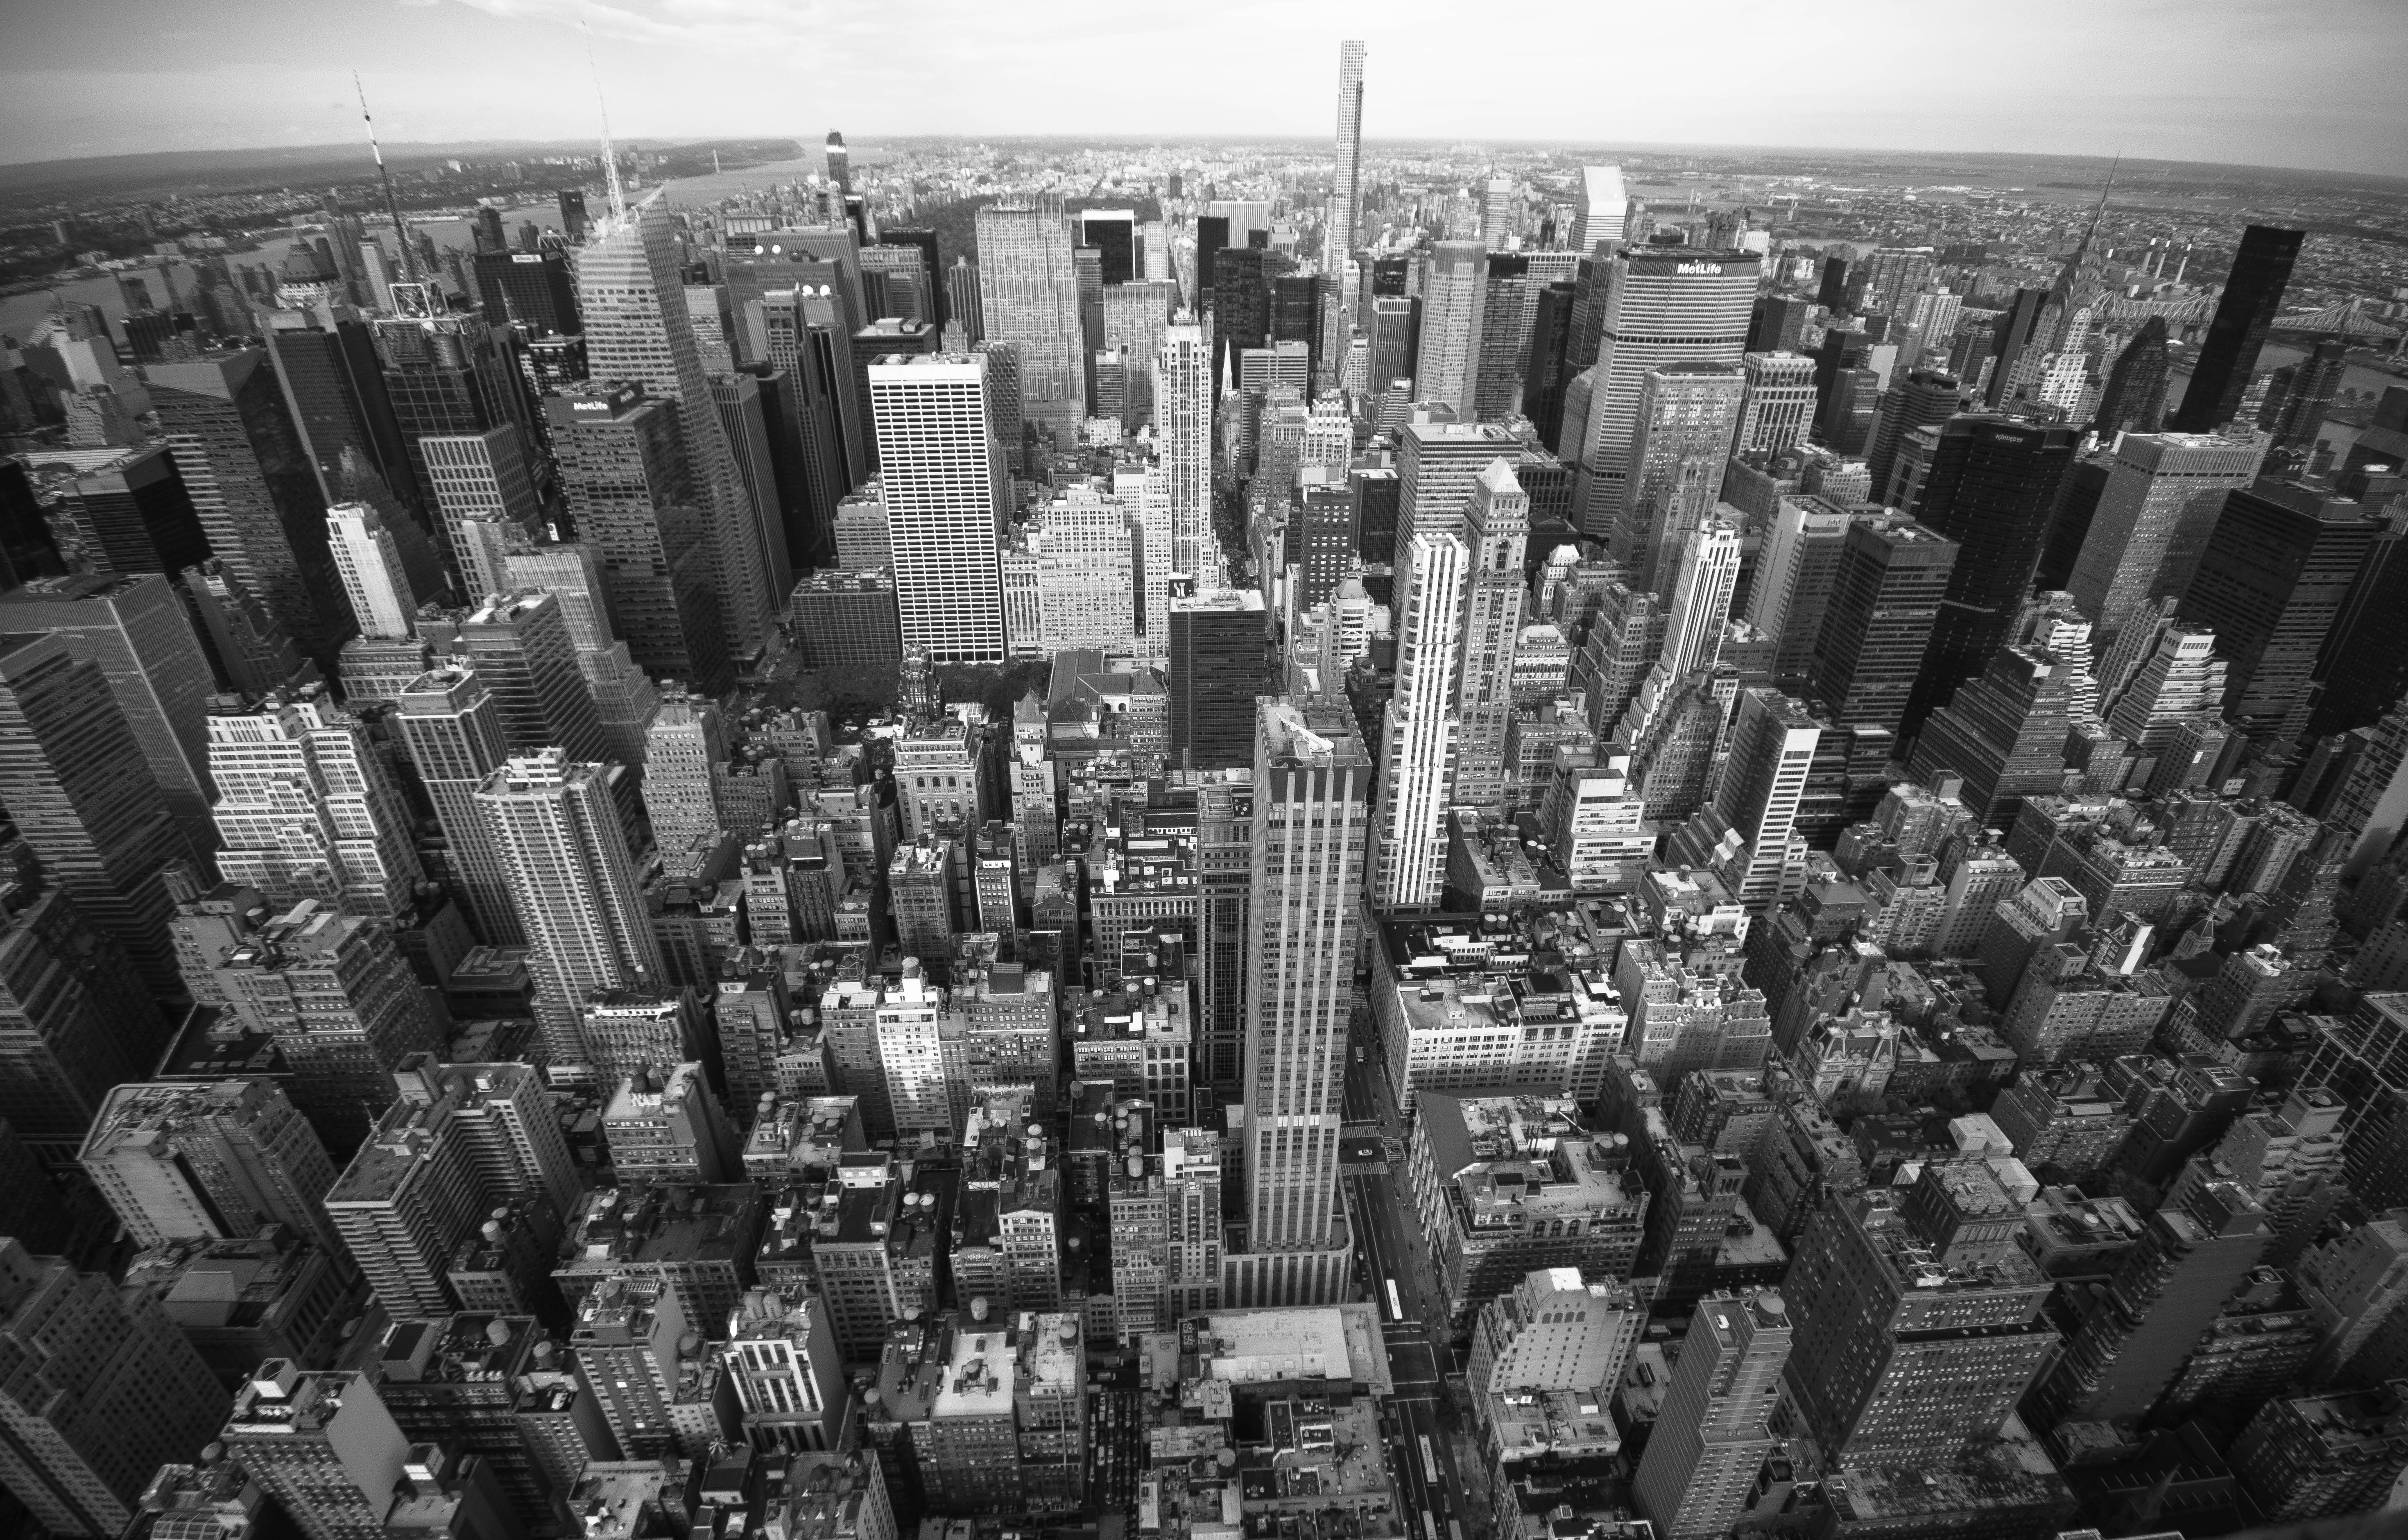
black and white, white, skyline, photography, city, skyscraper, urban, manhattan, crowd, cityscape, downtown, nyc, black, monochrome, bw, blackandwhite, blackwhite, newyork, buildings, newyorkcity, noiretblanc, noir, blanc, negro, blanco, schwarz, pretoebranco, bnw, blancoynegro, nero, branco, byn, weis, bianconero, bianco, blanconegro, bn, noirblanc, biancoenero, pretobranco, preto, schwarzundweis, midtown, rockefellercenter, topoftherock, metropolis, aerial photography, urban area, monochrome photography, human settlement, metropolitan area